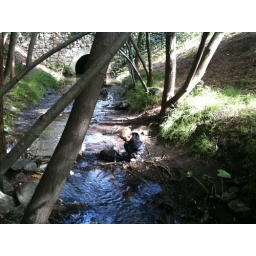
cute stream near our new house